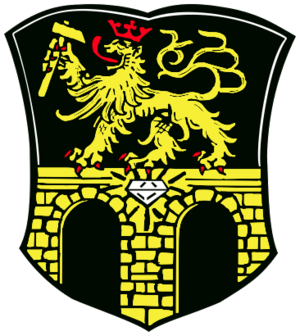
Brücken (Pfalz) est une municipalité de la Verbandsgemeinde de Schönenberg-Kübelberg, dans l'arrondissement de Kusel, en Rhénanie-Palatinat, dans l'ouest de l'Allemagne.